Rainbow trout

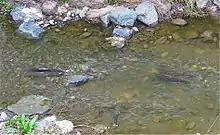
Two pairs of steelhead spawning in the lower reaches of Stevens Creek in Mountain View, California, in 2013

Populations of many rainbow trout subspecies, including anadromous forms (steelhead) of (coastal rainbow trout) and (Columbia River redband trout), have declined in their native ranges due to over-harvest, habitat loss, disease, invasive species, pollution and hybridization with other subspecies, and some introduced populations, once healthy, have declined for the same reasons. As a consequence, some rainbow populations, particularly anadromous forms within their native range, have been classified as endangered, threatened or species of special concern by federal or state agencies. Rainbow trout, and subspecies thereof, are currently a U.S. Environmental Protection Agency-approved indicator species for acute freshwater toxicity testing.